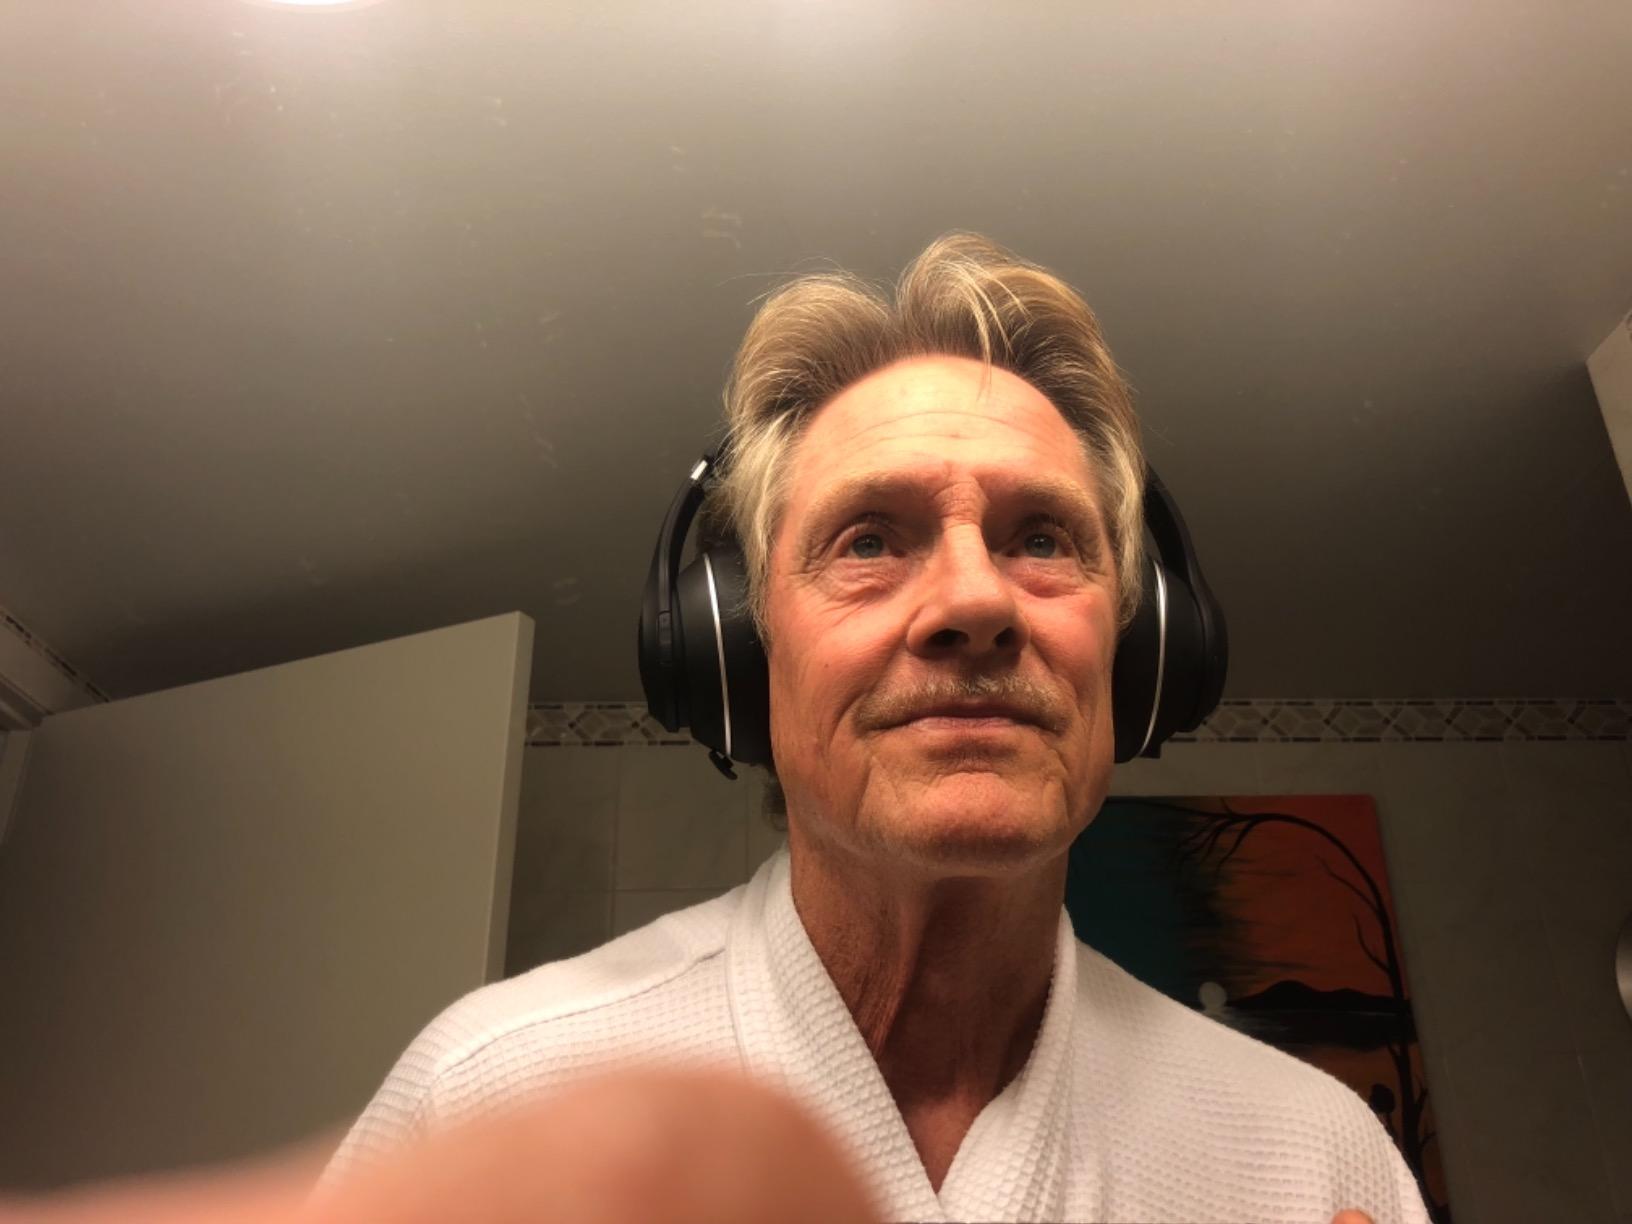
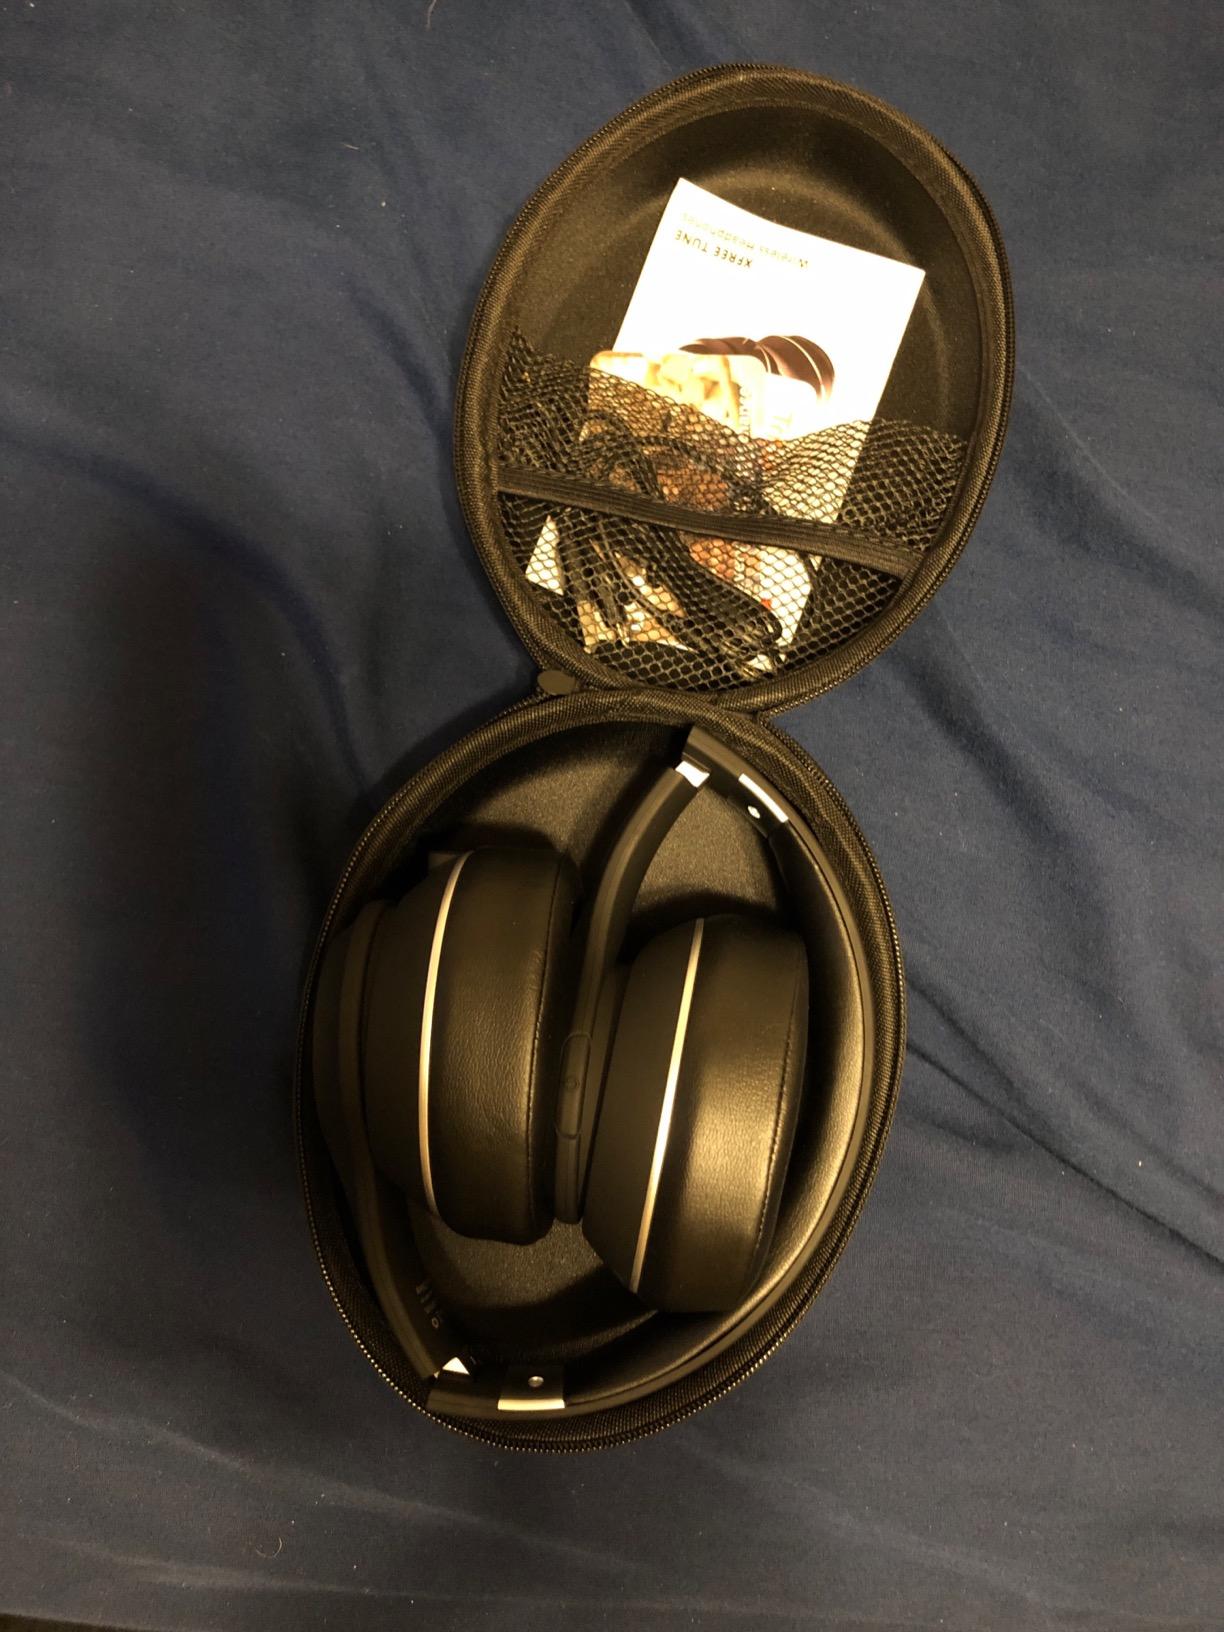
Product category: headphones
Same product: yes